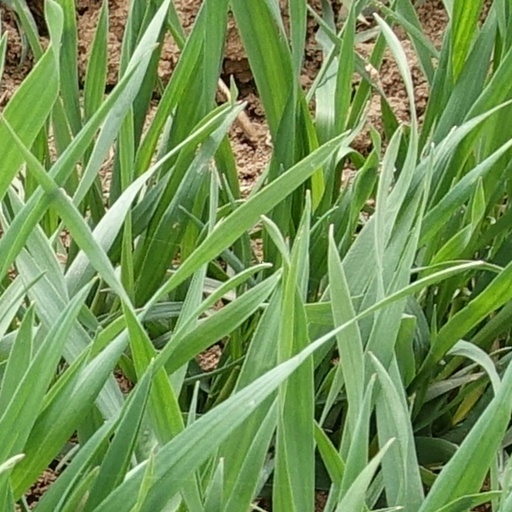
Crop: wheat